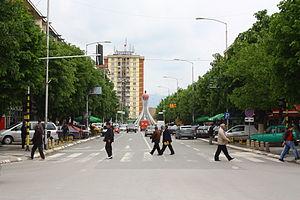
La Macédoine du Nord est divisée depuis 2009 en huit régions statistiques qui n'ont aucun rôle politique ou administratif. Elles regroupent chacune une dizaine de municipalités. Elles ne correspondent pas à des réalités historiques et ne doivent pas être confondues avec les régions naturelles, qui se retrouvent par ailleurs parfois divisées par le tracé des régions administratives.
La géographie de la République de Macédoine du Nord est caractéristique de celle de la péninsule balkanique par l'emprise des massifs montagneux qui s'étendent sur le pays et les multiples climats qui s'y croisent. Classée parmi les plus petits États européens, la Macédoine du Nord connaît en effet aussi bien le climat de montagne que le climat méditerranéen, et elle reçoit autant l'influence de la mer Égée que celle de l'Adriatique ou de la mer Noire.
Prilep est une municipalité et une ville du centre-sud de la République de Macédoine. La municipalité comptait 76 768 habitants en 2002 et, avec ses 1 194,44 km², c'est la plus grande municipalité du pays. La ville en elle-même compte 66 246 habitants, le reste de la population étant réparti dans les villages alentour. Prilep est surnommée « la ville sous les tours de Marko » à cause de la proximité des tours du roi Marc fils de Mournyav. C'est, avec Bitola, l'un des deux grands centres économiques du sud du pays. Prilep est surtout connue pour sa production de tabac.